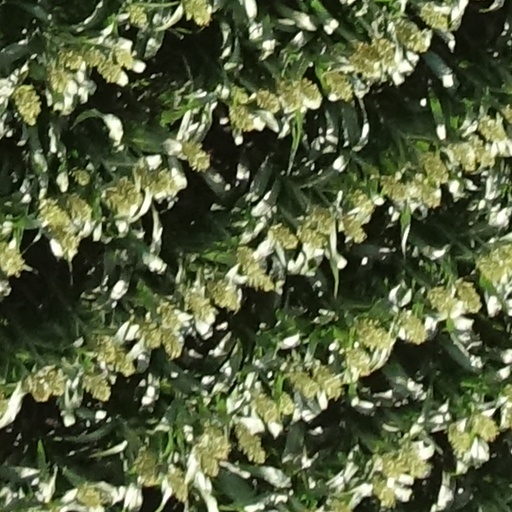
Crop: sorghum